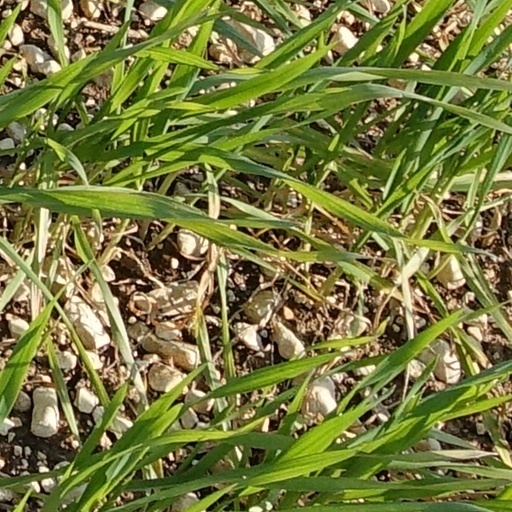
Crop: wheat